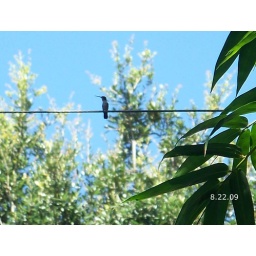
These birds were flying up and down, swooping in and out of the garden.